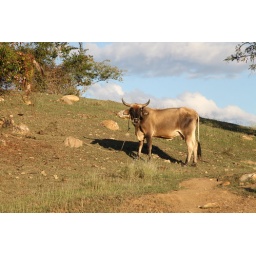
cow in field in haiti